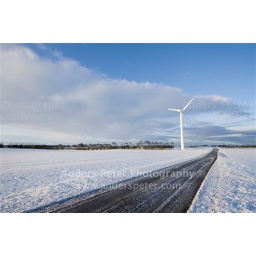
Wind turbine in snow filled landscape with a small country road running through